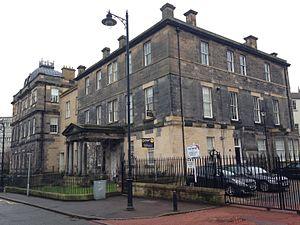
Sophia Louisa Jex-Blake, née le 21 janvier 1840 à Hastings et morte le 7 janvier 1912 à Rotherfield, Sussex de l'Est, est un médecin et féministe britannique. Elle est la troisième femme médecin britannique enregistrée à l'ordre des médecins et la première femme exerçant la médecine en Écosse. Elle crée en 1886 la première faculté de médecine britannique pour femmes, l'Edinburgh School of Medicine for Women.